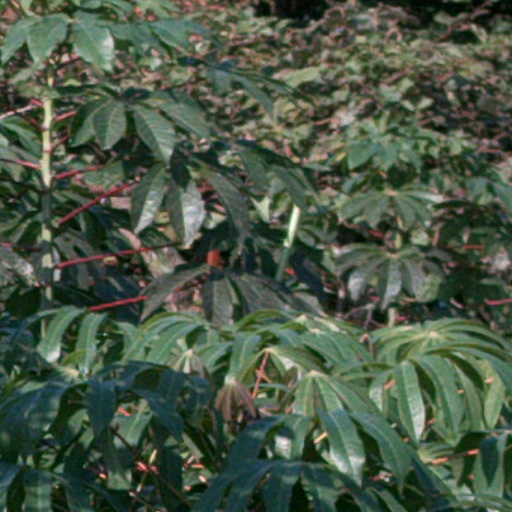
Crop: cassava